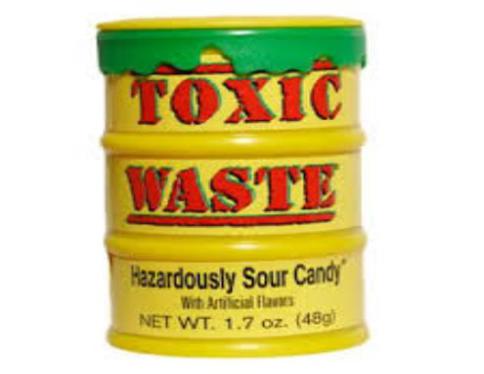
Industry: Food